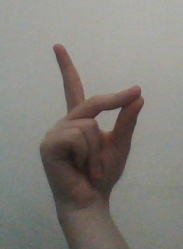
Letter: ta